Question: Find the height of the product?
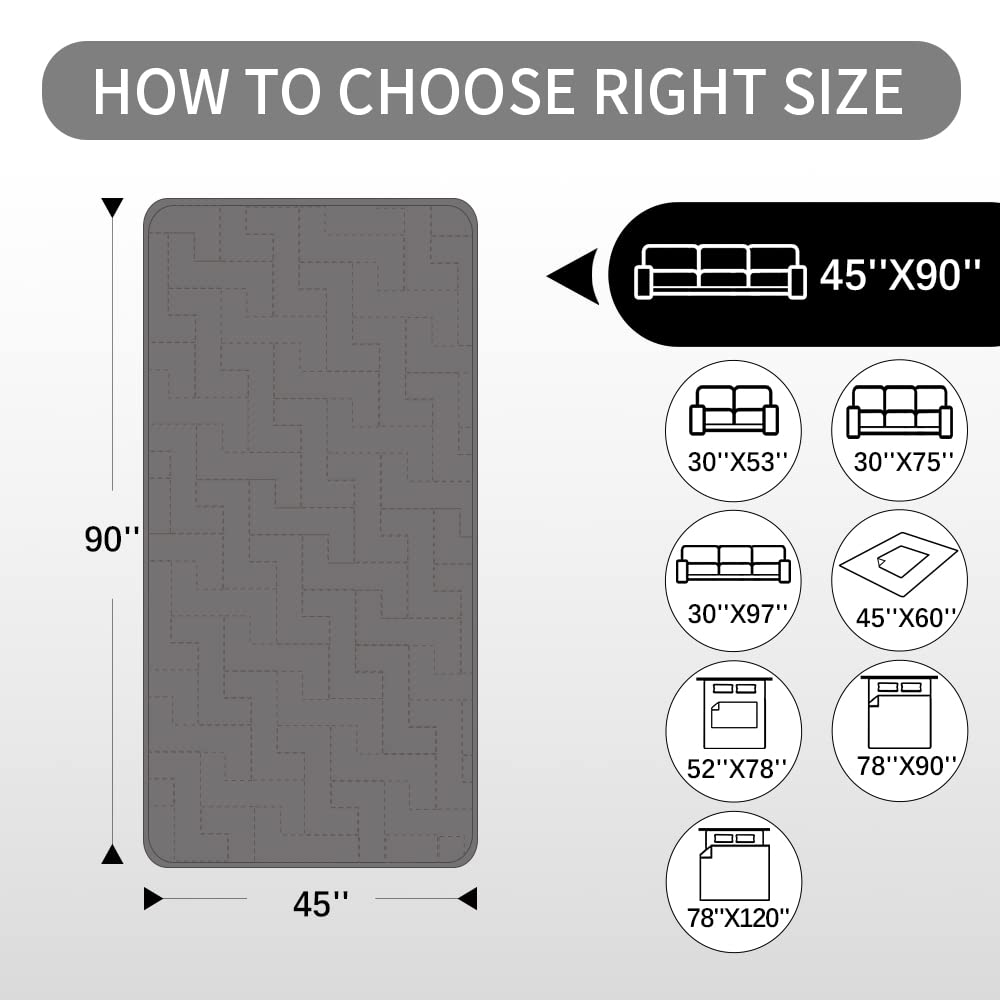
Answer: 90.0 inch